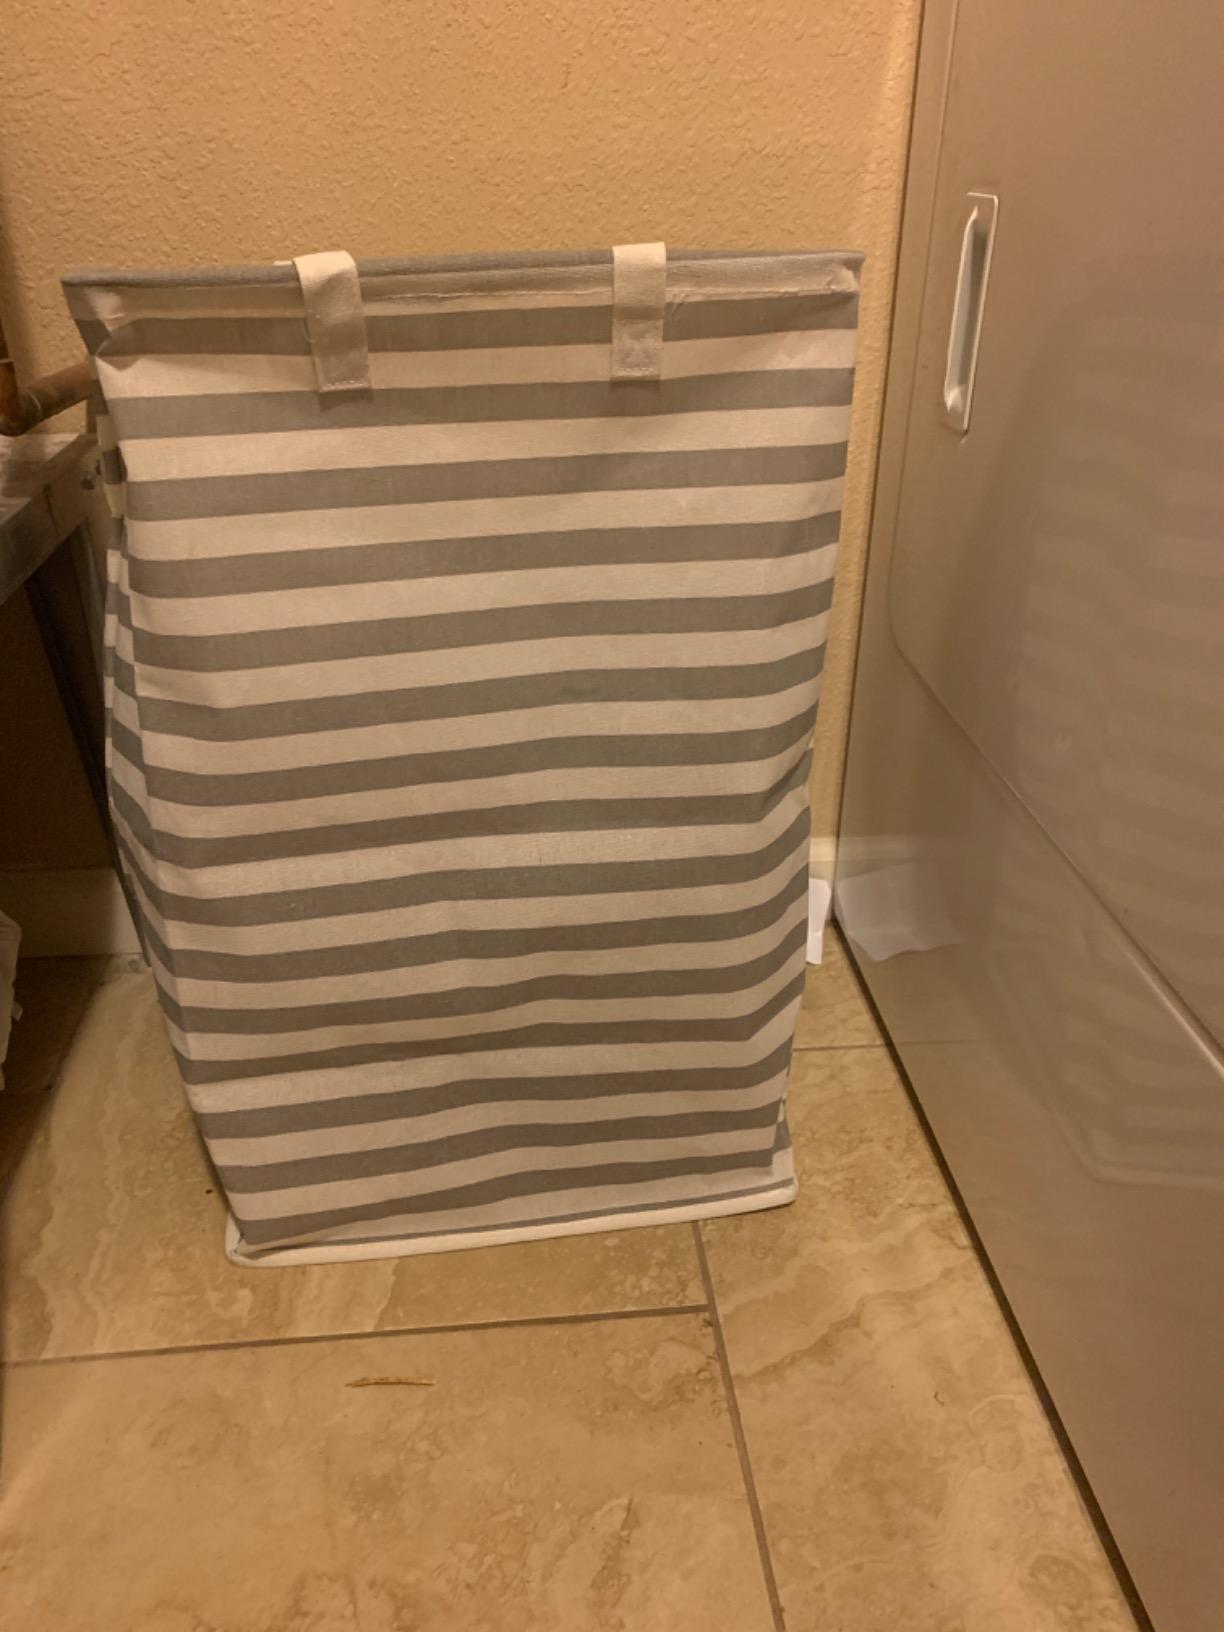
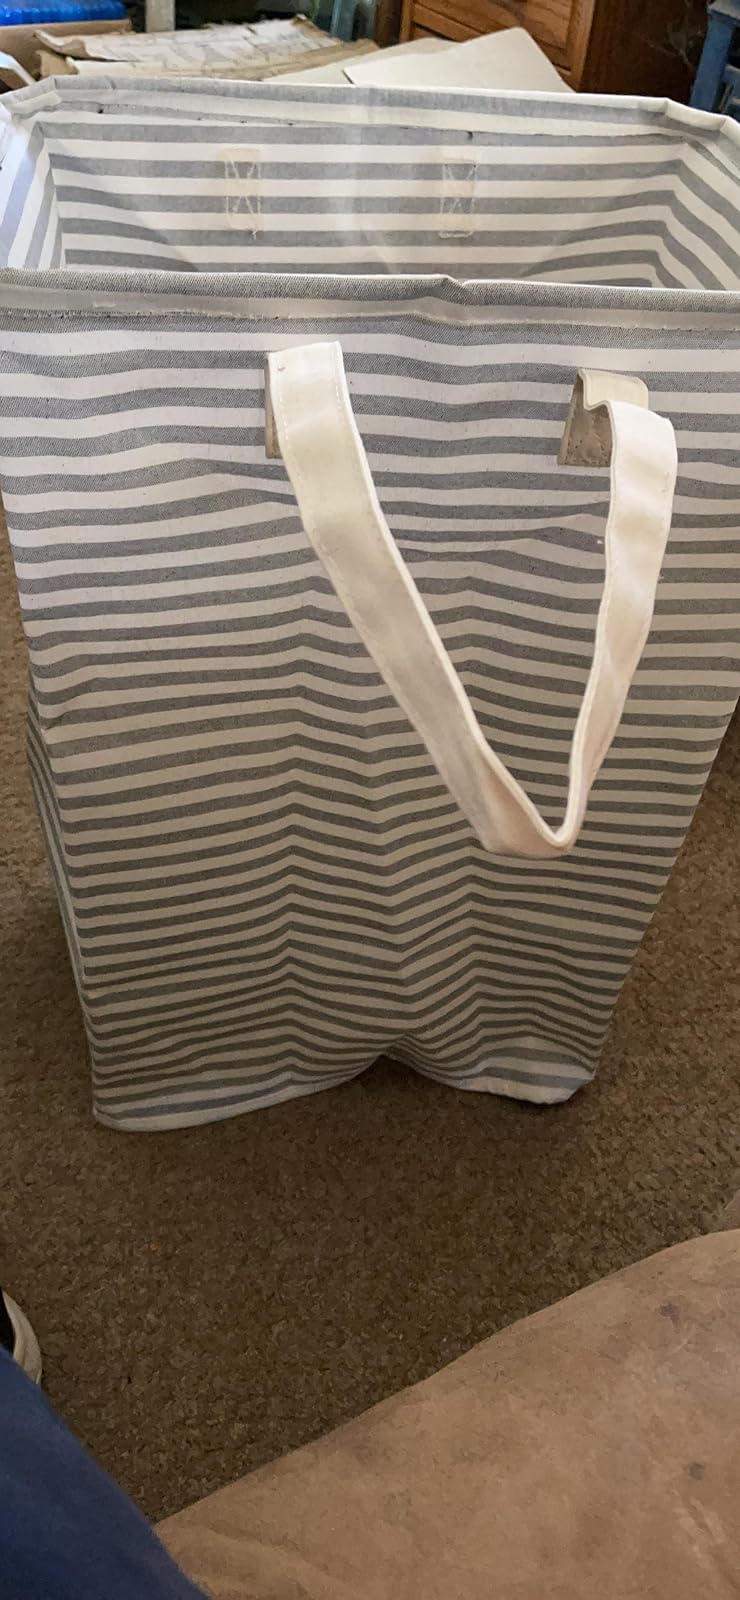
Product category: items_hamper
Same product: no